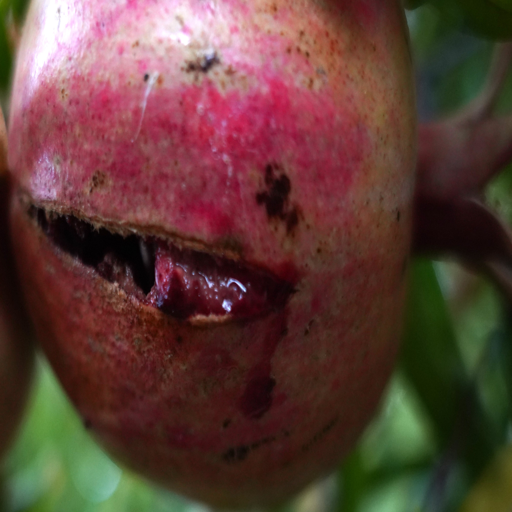
Label: Ectomyelois ceratoniae